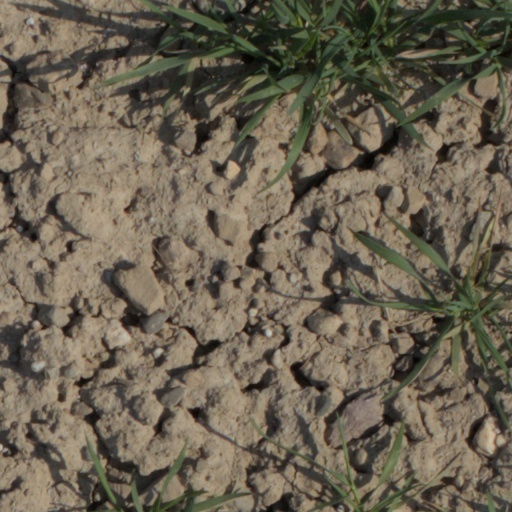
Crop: wheat